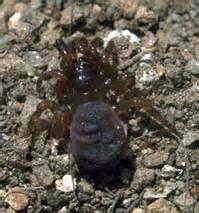
Label: ragno